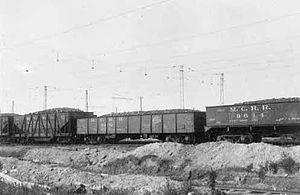
Le Michigan Central Railroad était un chemin de fer américain de classe I qui fut créé en 1846 pour établir une relation entre Détroit et Saint-Joseph. En 1867 il fut exploité au sein du New York Central Railroad, et desservait le Michigan, l'Indiana, et l'Illinois, ainsi que la province canadienne de l'Ontario. Il fit partie du Penn Central en 1968, puis de Conrail en 1976. À la suite de la partition de Conrail en 1998, la majeure partie du réseau de l'ex-Michigan Central fut reprise par le Norfolk Southern Railway.